Chris Beardsley

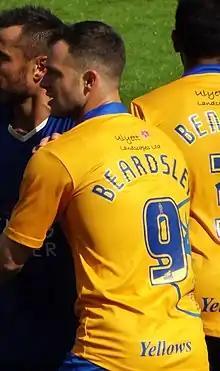
Beardsley playing for Mansfield Town in 2015

Christopher Kellan Beardsley (born 28 February 1984) is an English former professional footballer who played as a striker. He is a Caribbean-based talent scout for FIFA.